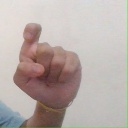
अक्षर: इ